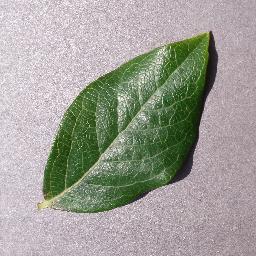
Label: Blueberry___healthy